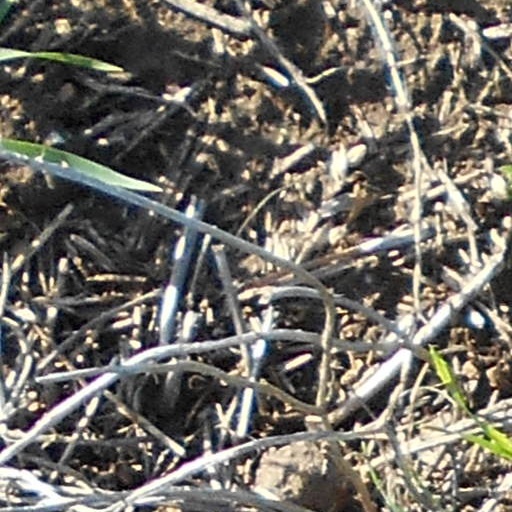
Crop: wheat